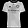
Label: T - shirt / top